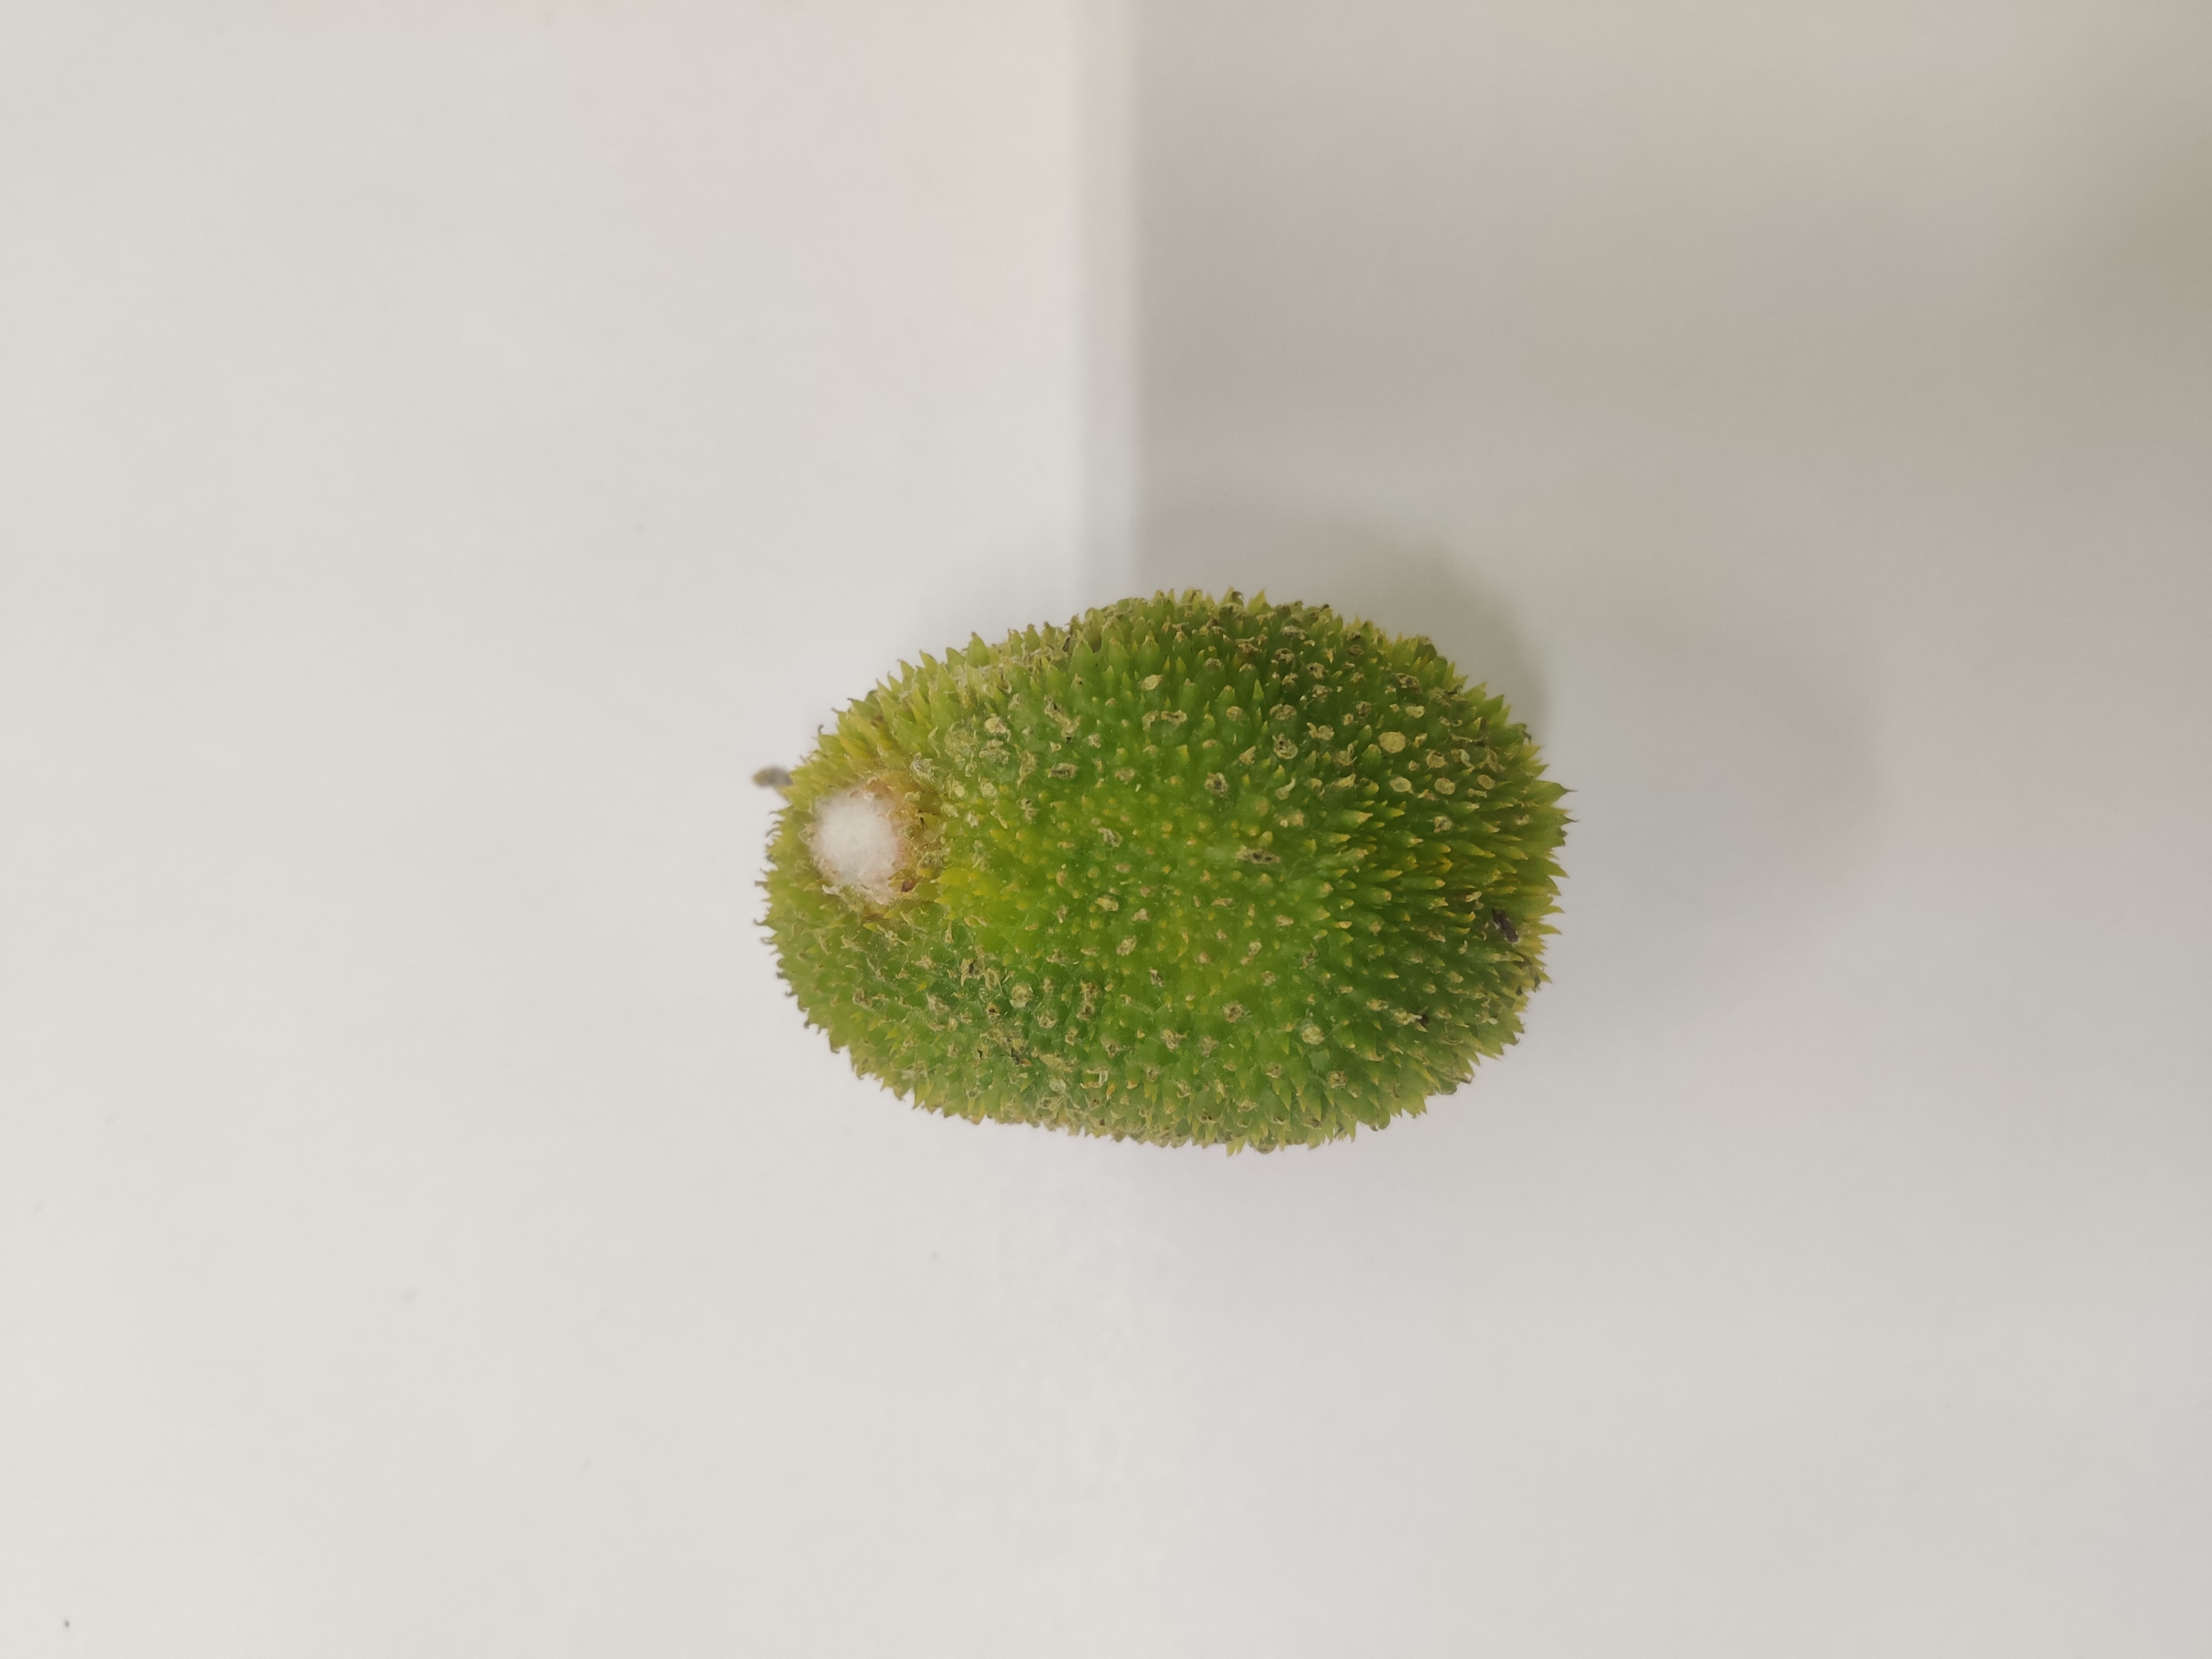
Crop: Spiny Gourd
Condition: Severely Damaged